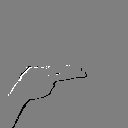
ASL letter: h